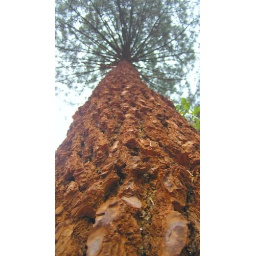
I was drawn by the texture of the bark of this pine tree at Rousillion, France